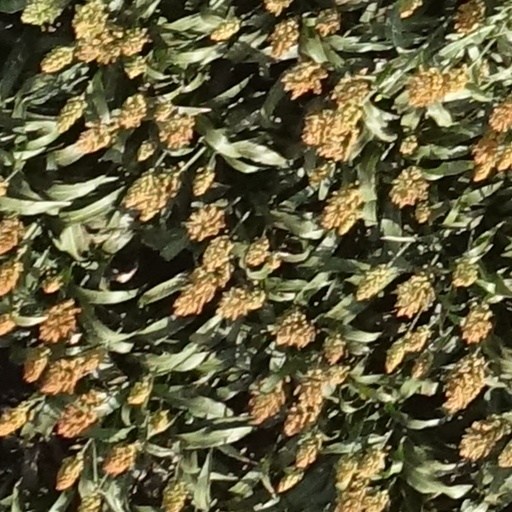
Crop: sorghum